Manuel Polo y Peyrolón

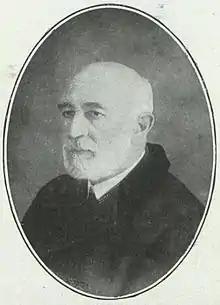

Manuel Polo y Peyrolón (1846–1918) was a Spanish writer, theorist, academic, and politician. He is best known as the author of five novels falling in between romanticism and realism; classified as part of costumbrismo, they are currently considered second-rate literature. As a philosopher he stuck to neo-Thomism and focused mostly on confronting Krausism. In education he represented Catholic regenerationism, fiercely pitted against the Liberal current. In politics he was active within Carlism; his career reached its peak during his 1896–1898 term in the Congress of Deputies and his 1907-1915 terms in the Senate.